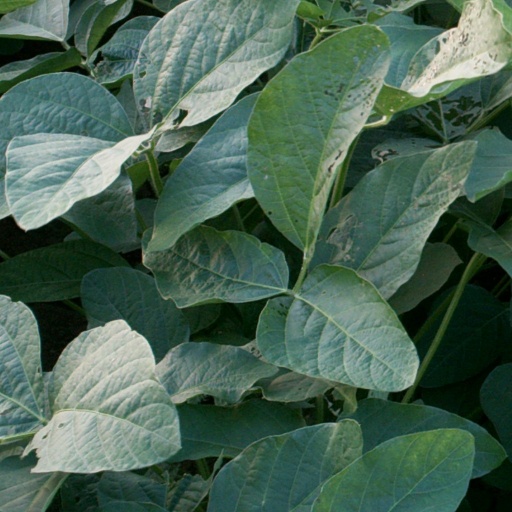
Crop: soybean